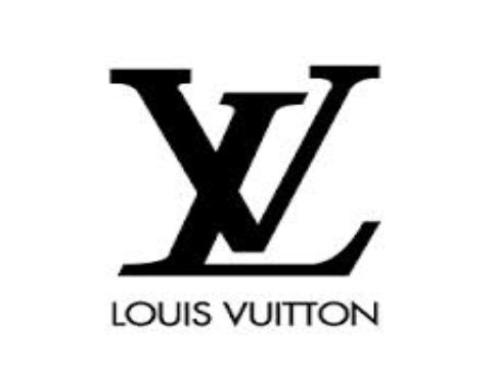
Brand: louis vuitton-1
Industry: Clothes